Ville-sur-Terre

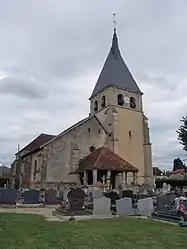
The church in Ville-sur-Terre

Ville-sur-Terre is a commune in the Aube department in north-central France.